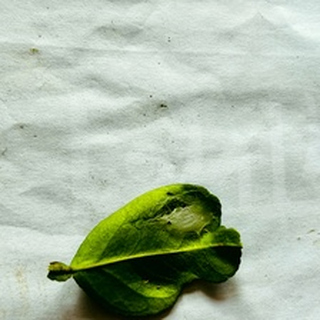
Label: lemon_spider_mites